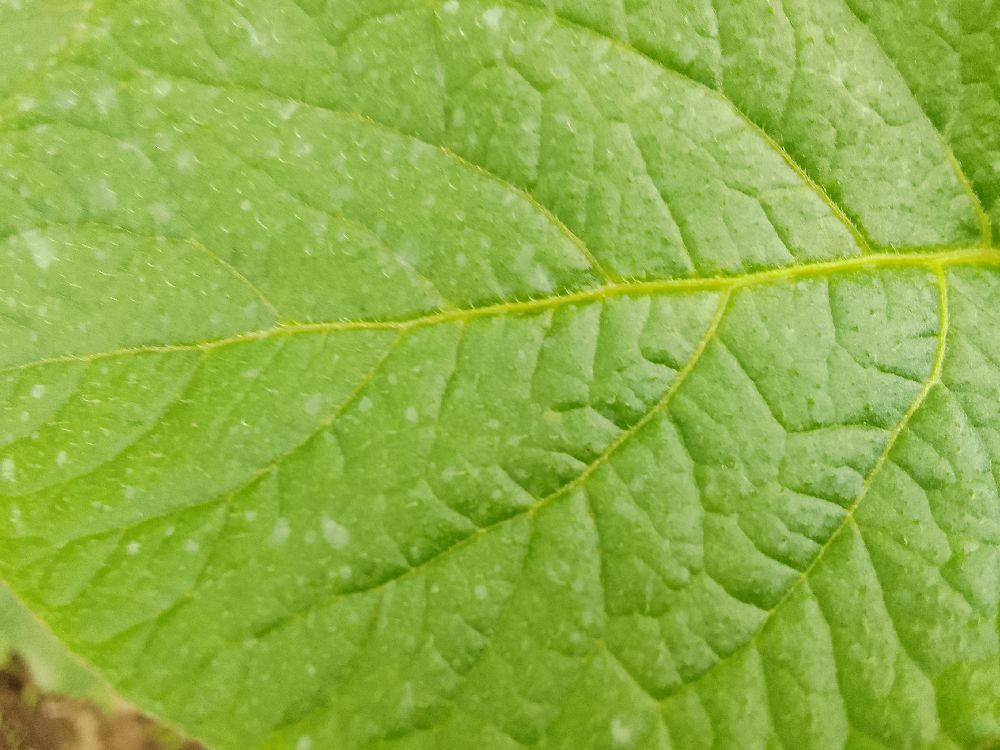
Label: Healthy